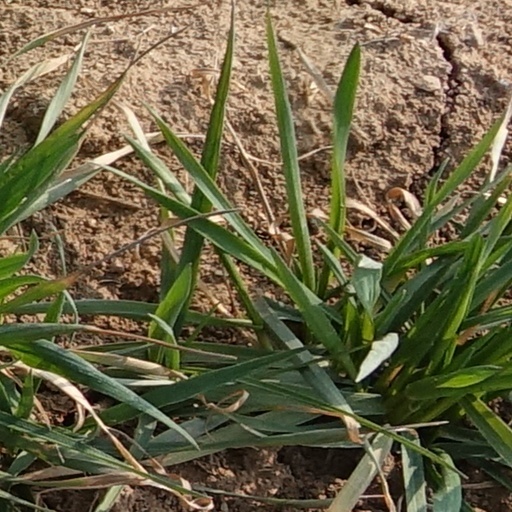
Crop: wheat